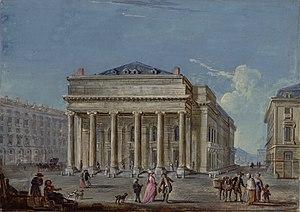
Comédie-Italienne ou Théâtre-Italien sont des noms qui ont été utilisés pour les pièces de théâtre de langue italienne lorsqu'elles ont été jouées par nombreuses troupes en France, notamment à Paris.